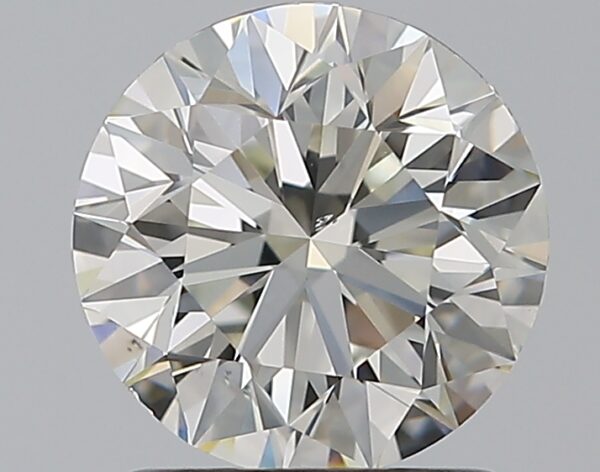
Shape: round
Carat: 1.29
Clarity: VS2
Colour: I
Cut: EX
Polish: EX
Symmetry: EX
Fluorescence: ST
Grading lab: GIA
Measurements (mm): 6.87 x 6.92 x 4.37